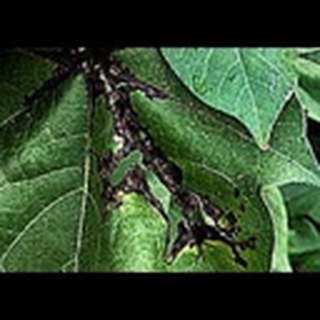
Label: cotton_bacterial_blight